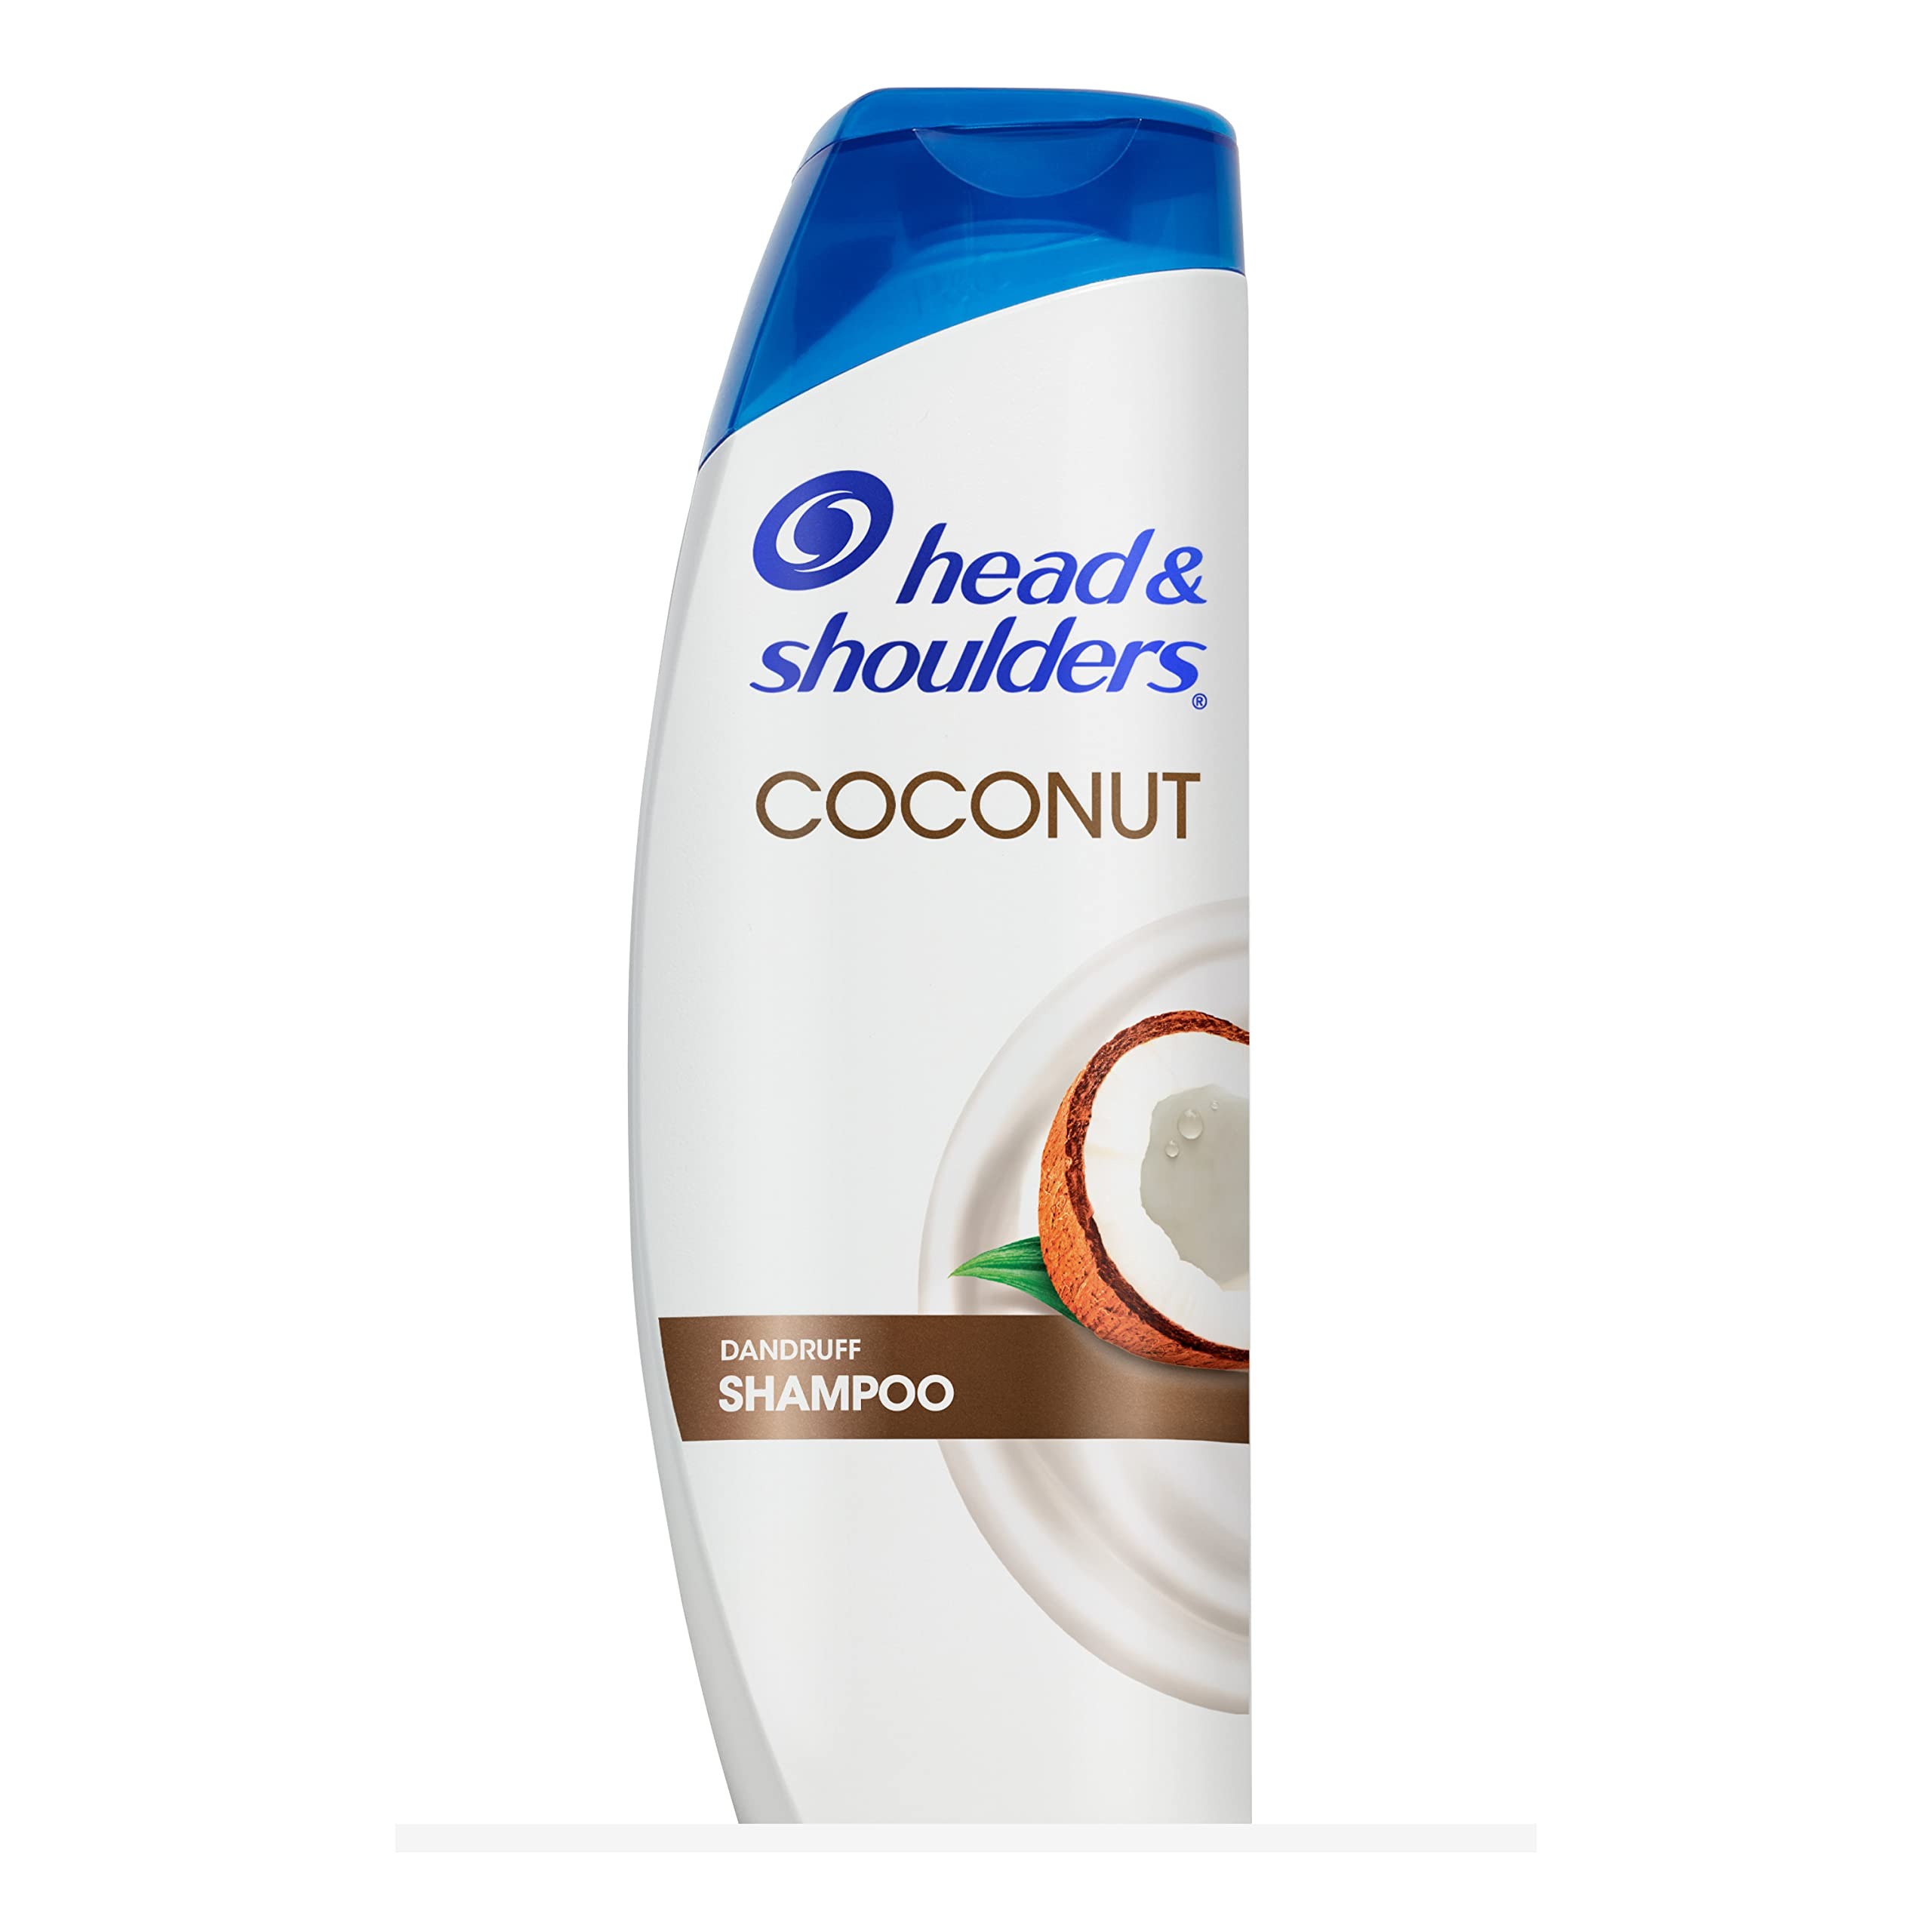
Item Name: Head & Shoulders Coconut Daily-Use Anti-Dandruff Shampoo, 13.5 fl oz
Bullet Point 1: Clinically Proven. Up to 100% Dandruff Protection. (visible flakes, with regular e)
Bullet Point 2: Head Shoulders Coconut Anti-Dandruff Shampoo fights flakes while restoring hair and scalp moisture
Bullet Point 3: From the scalp care experts; makers of 's 1 dandruff shampoo (based on volume sales)
Bullet Point 4: Multi-symptom relief offers proven protection from flakes, itch and dryness (associated with dandruff)
Bullet Point 5: Relieves dandruff symptoms while cleansing and hydrating hair
Value: 13.5
Unit: Fl Oz

Price: 6.48